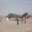
Label: airplane